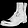
Label: Ankle boot